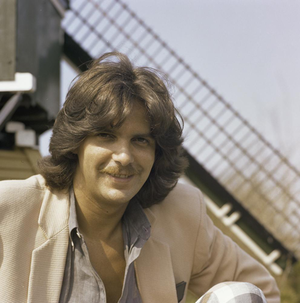
L'Italie a participé au Concours Eurovision de la chanson 1980 le 19 avril à La Haye. C'est la 25ᵉ participation italienne au Concours Eurovision de la chanson.
Alan Sorrenti, né à Naples le 9 décembre 1950, est un chanteur et compositeur italien.